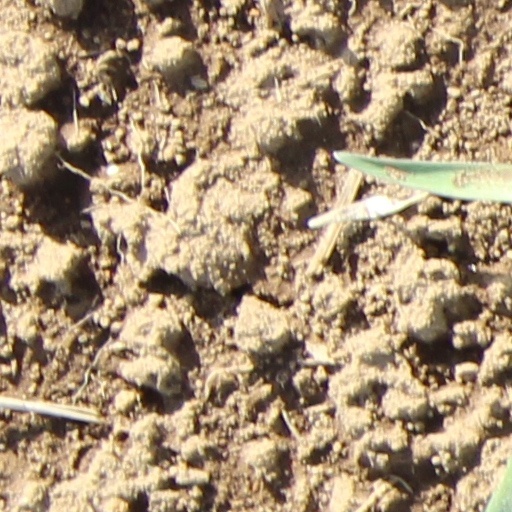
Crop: wheat